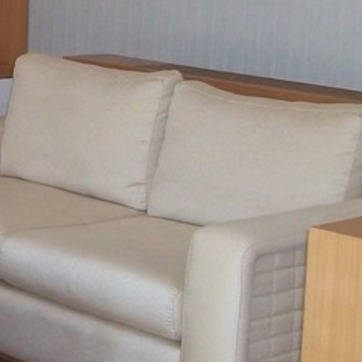
Material: fabric